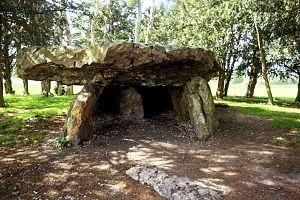
vue de l'entrée du dolmen de Mettray